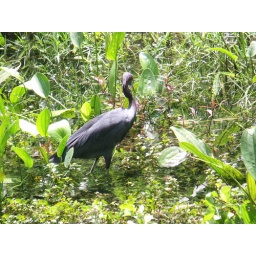
little blue heron in a green setting